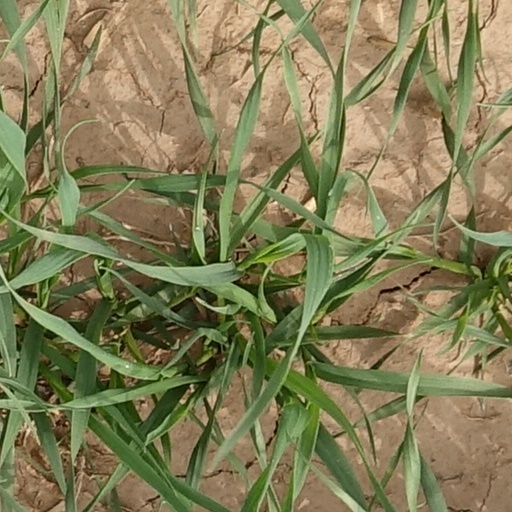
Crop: wheat